RMS Ebro

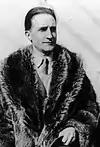
Marcel Duchamp

On another crossing from Lisbon to New York, " reached Pier 8 at Stapleton on 23 June with 685 passengers and six stowaways. Her passengers included 29 survivors from , which the had sunk in the South Atlantic two months previously. Also aboard were Rabbi Menachem Mendel Schneerson, Washington Luís, former President of Brazil, and a pair of Polish teenage aristocrats bringing a Stradivarius violin that they were to deliver to Bronisław Huberman.